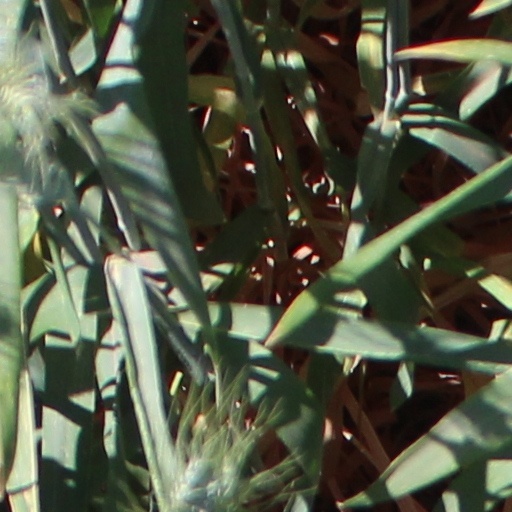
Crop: wheat